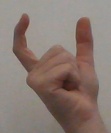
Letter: nun